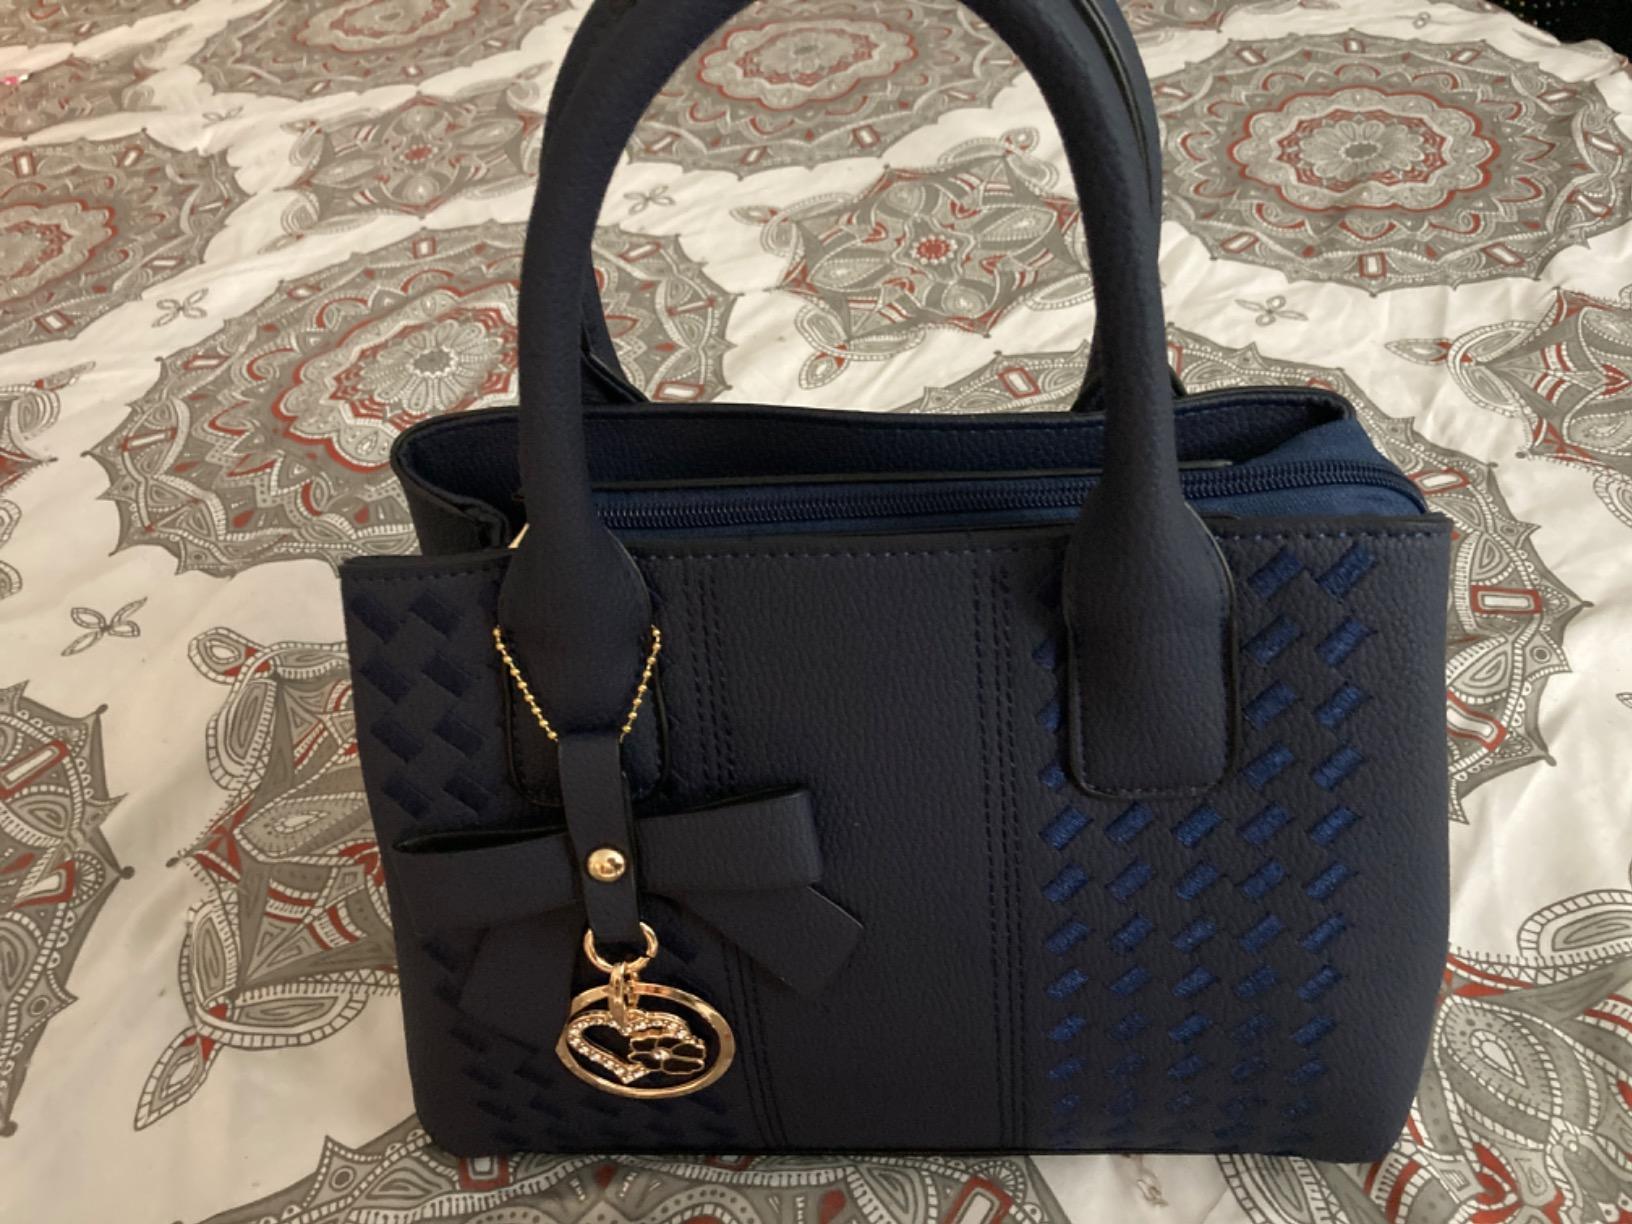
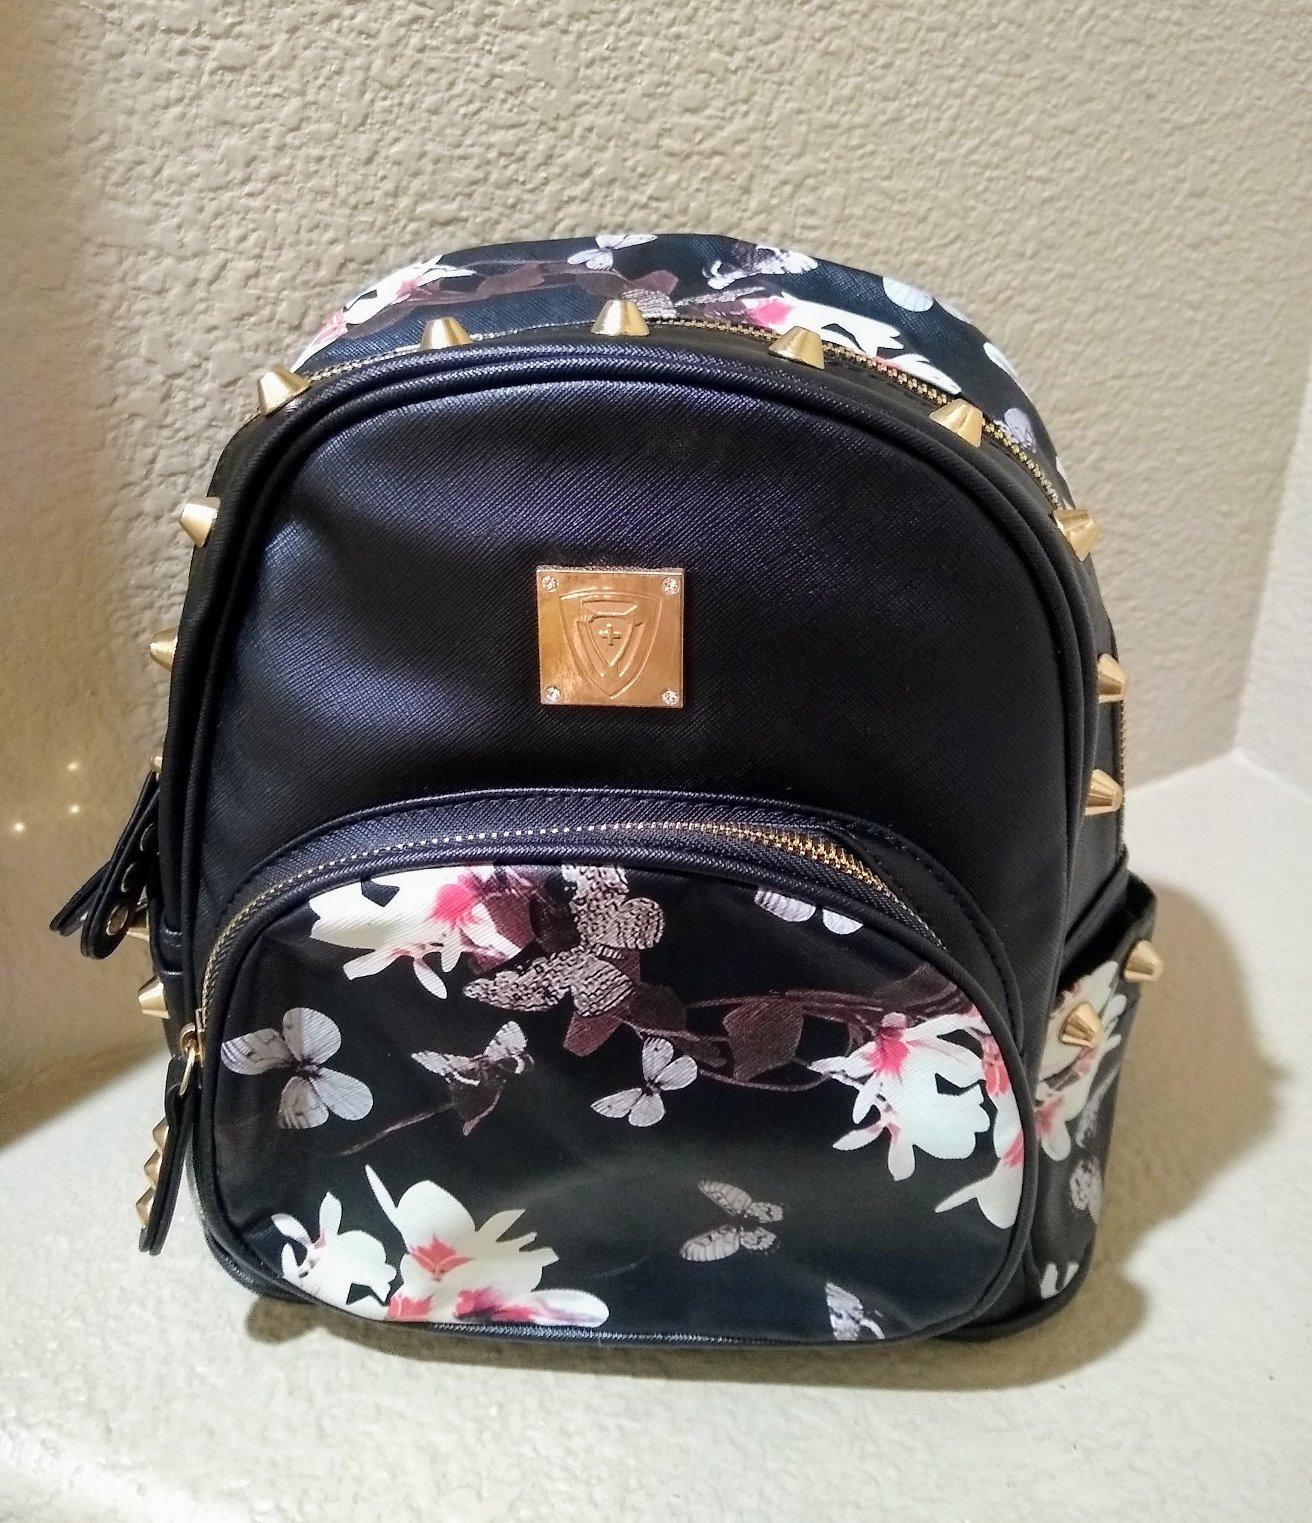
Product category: accessories_handbag
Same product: no